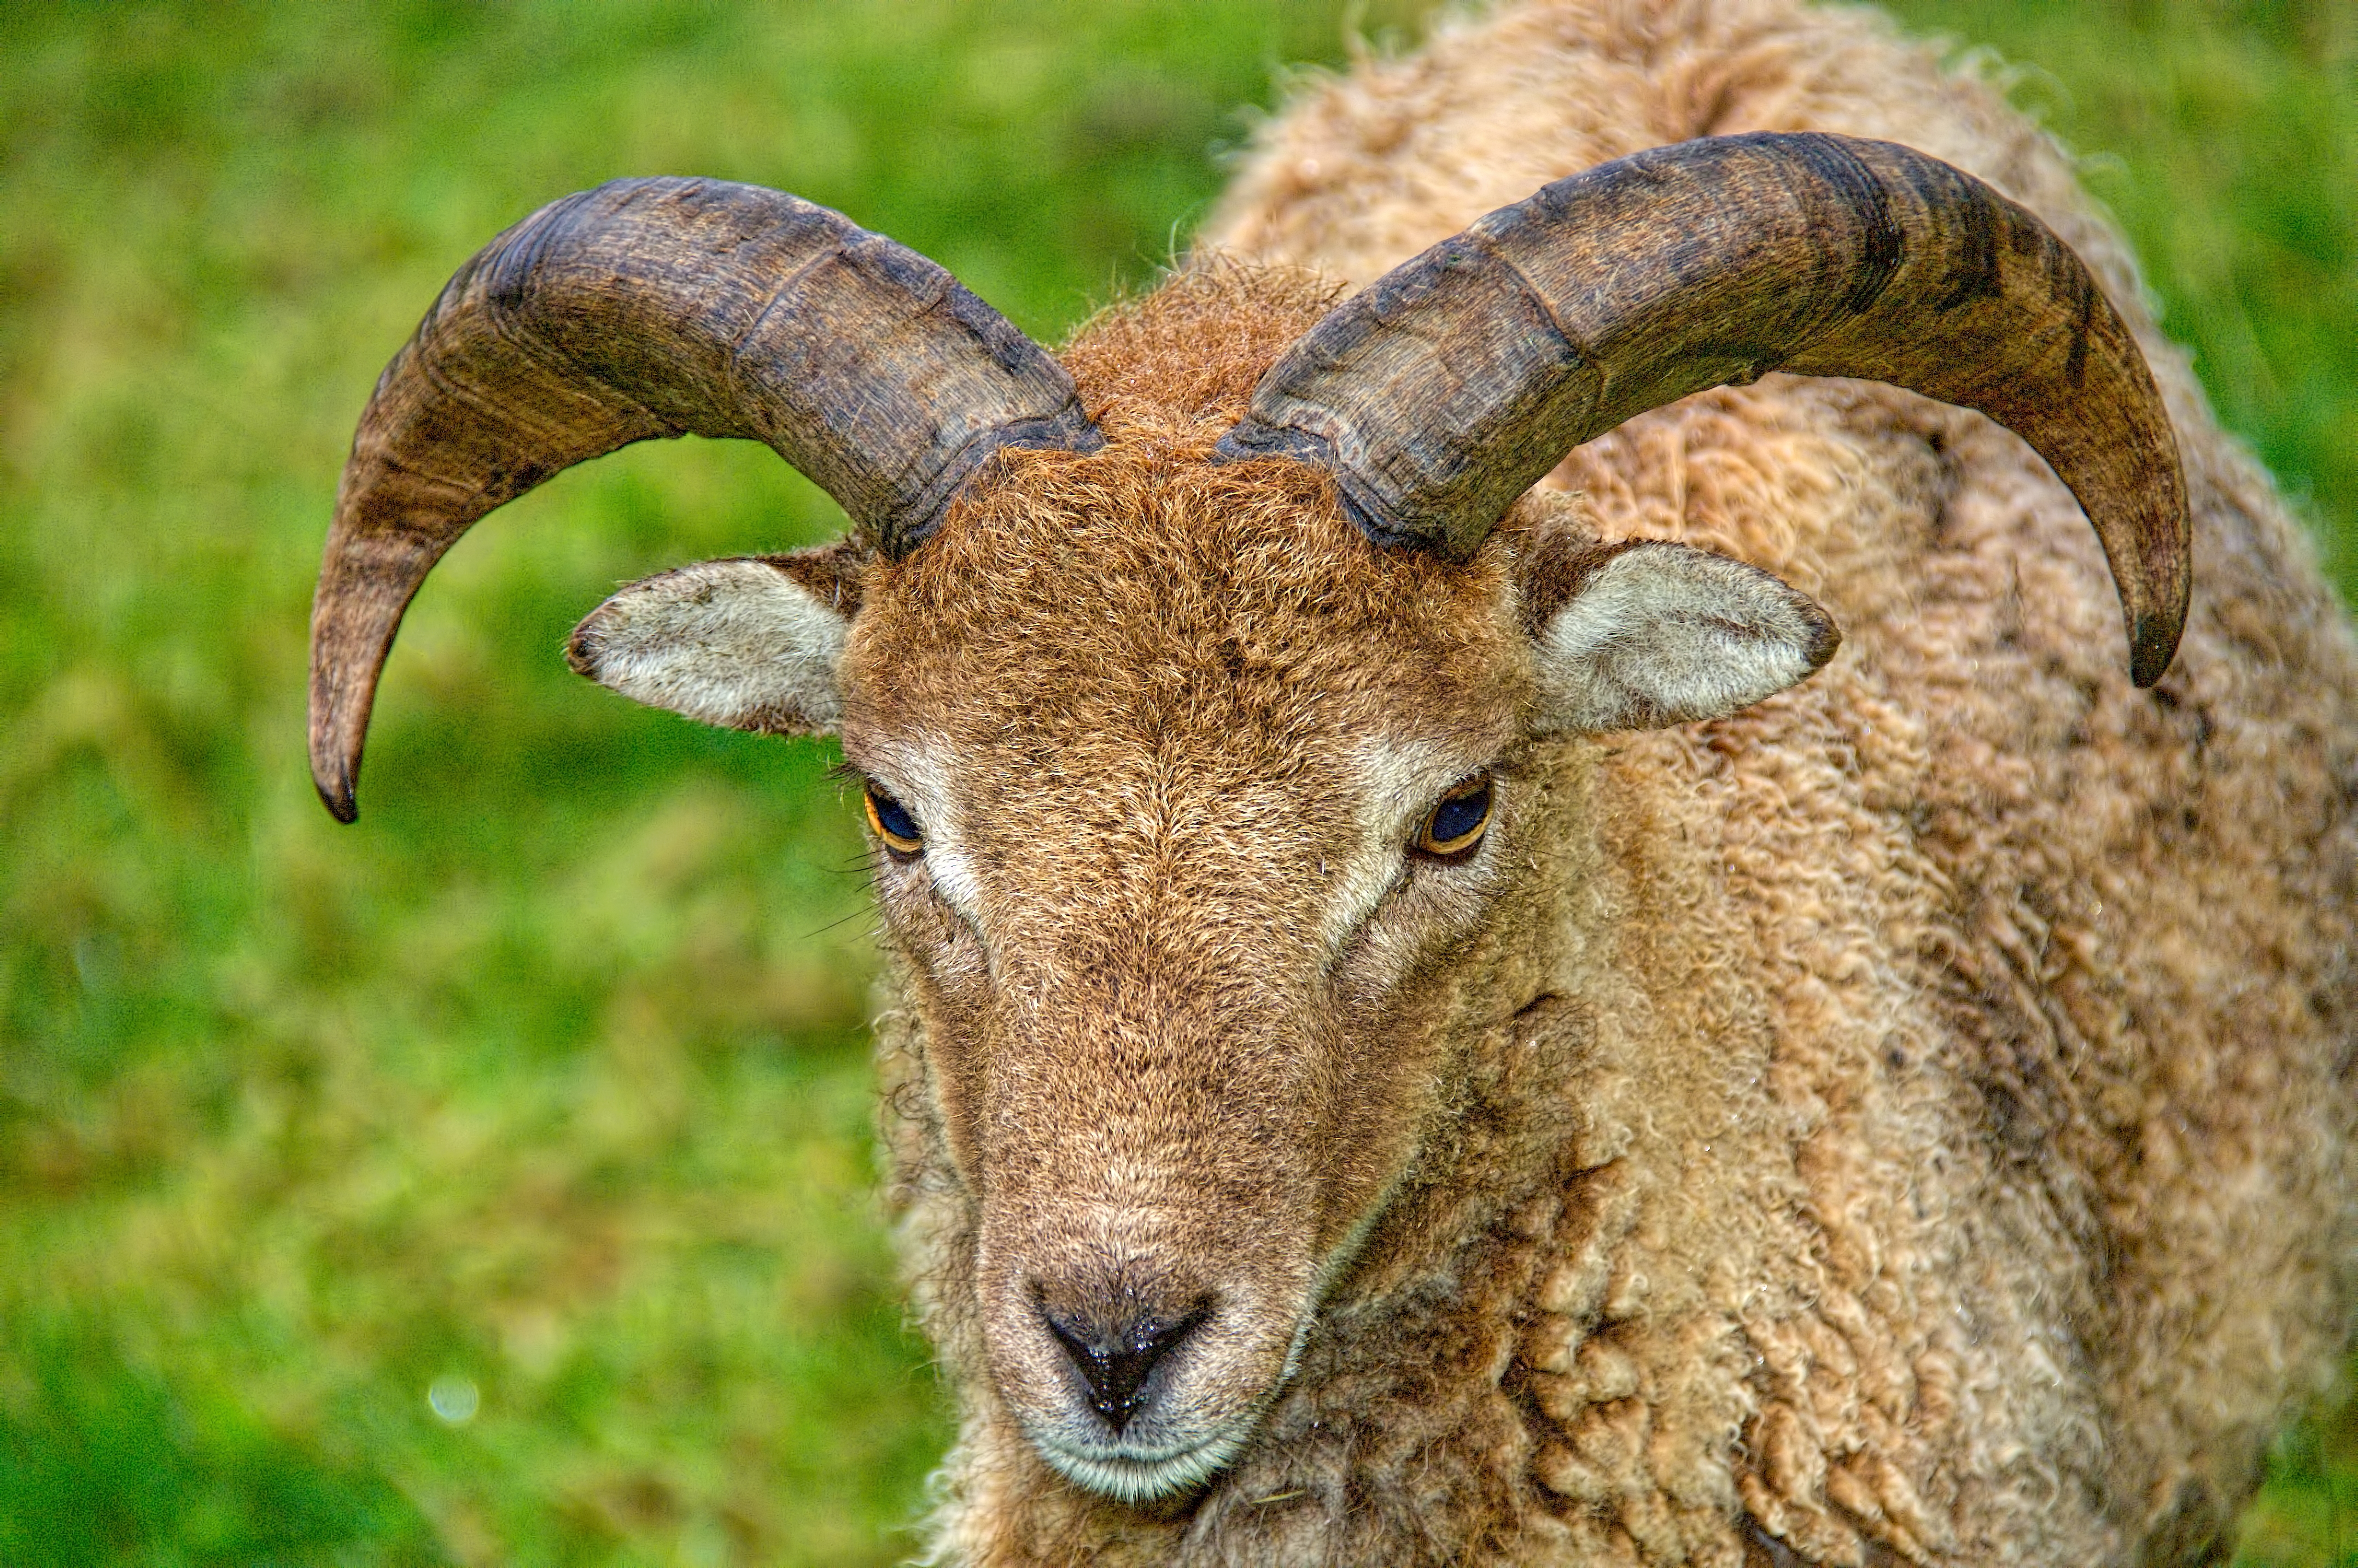
wildlife, horn, sheep, mammal, fauna, close up, vertebrate, sheeps, craighighland, bighorn, barbary sheep, cow goat family, argali